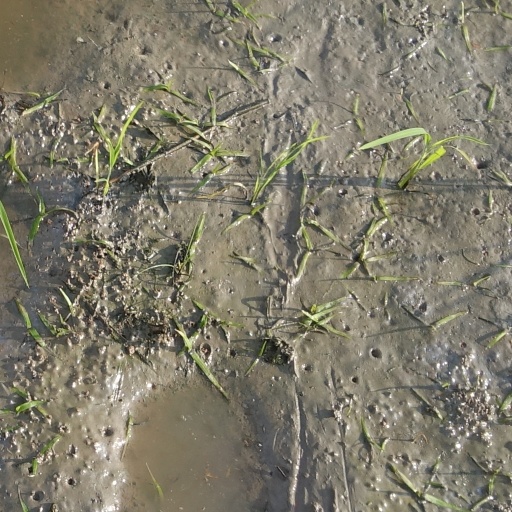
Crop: rice